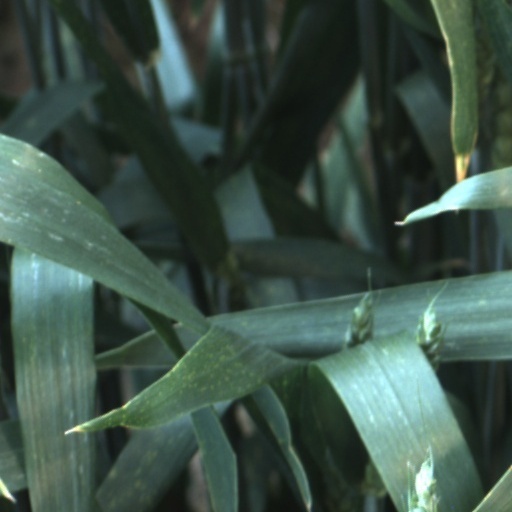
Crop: wheat